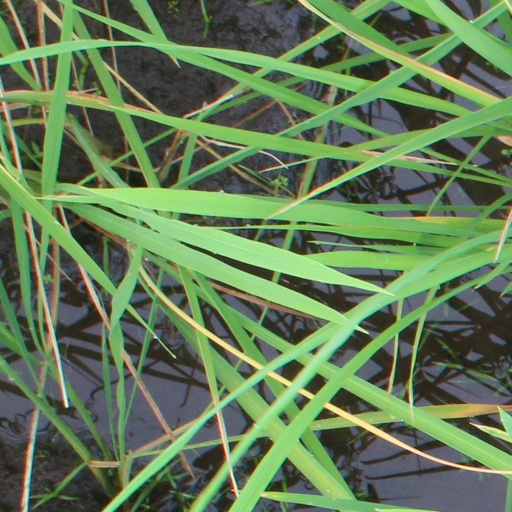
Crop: rice